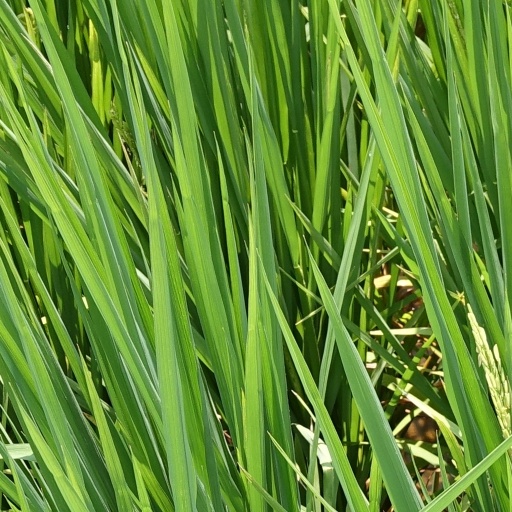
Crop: rice